G. H. Evison

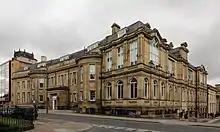
The former Liverpool School of Art

Evison began his career with a five-year apprenticeship to a lithographic artist in Liverpool, while attending evening classes at the Liverpool School of Art. Typically, apprenticeships began at 14 or 15, and Evison would have been fourteen in November 1885. He attended the Liverpool School of Art He was attending the school in September 1888 when he was awarded a small class prize (7s. 6d.) for attendance and success in exams.